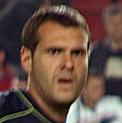
Age: 27